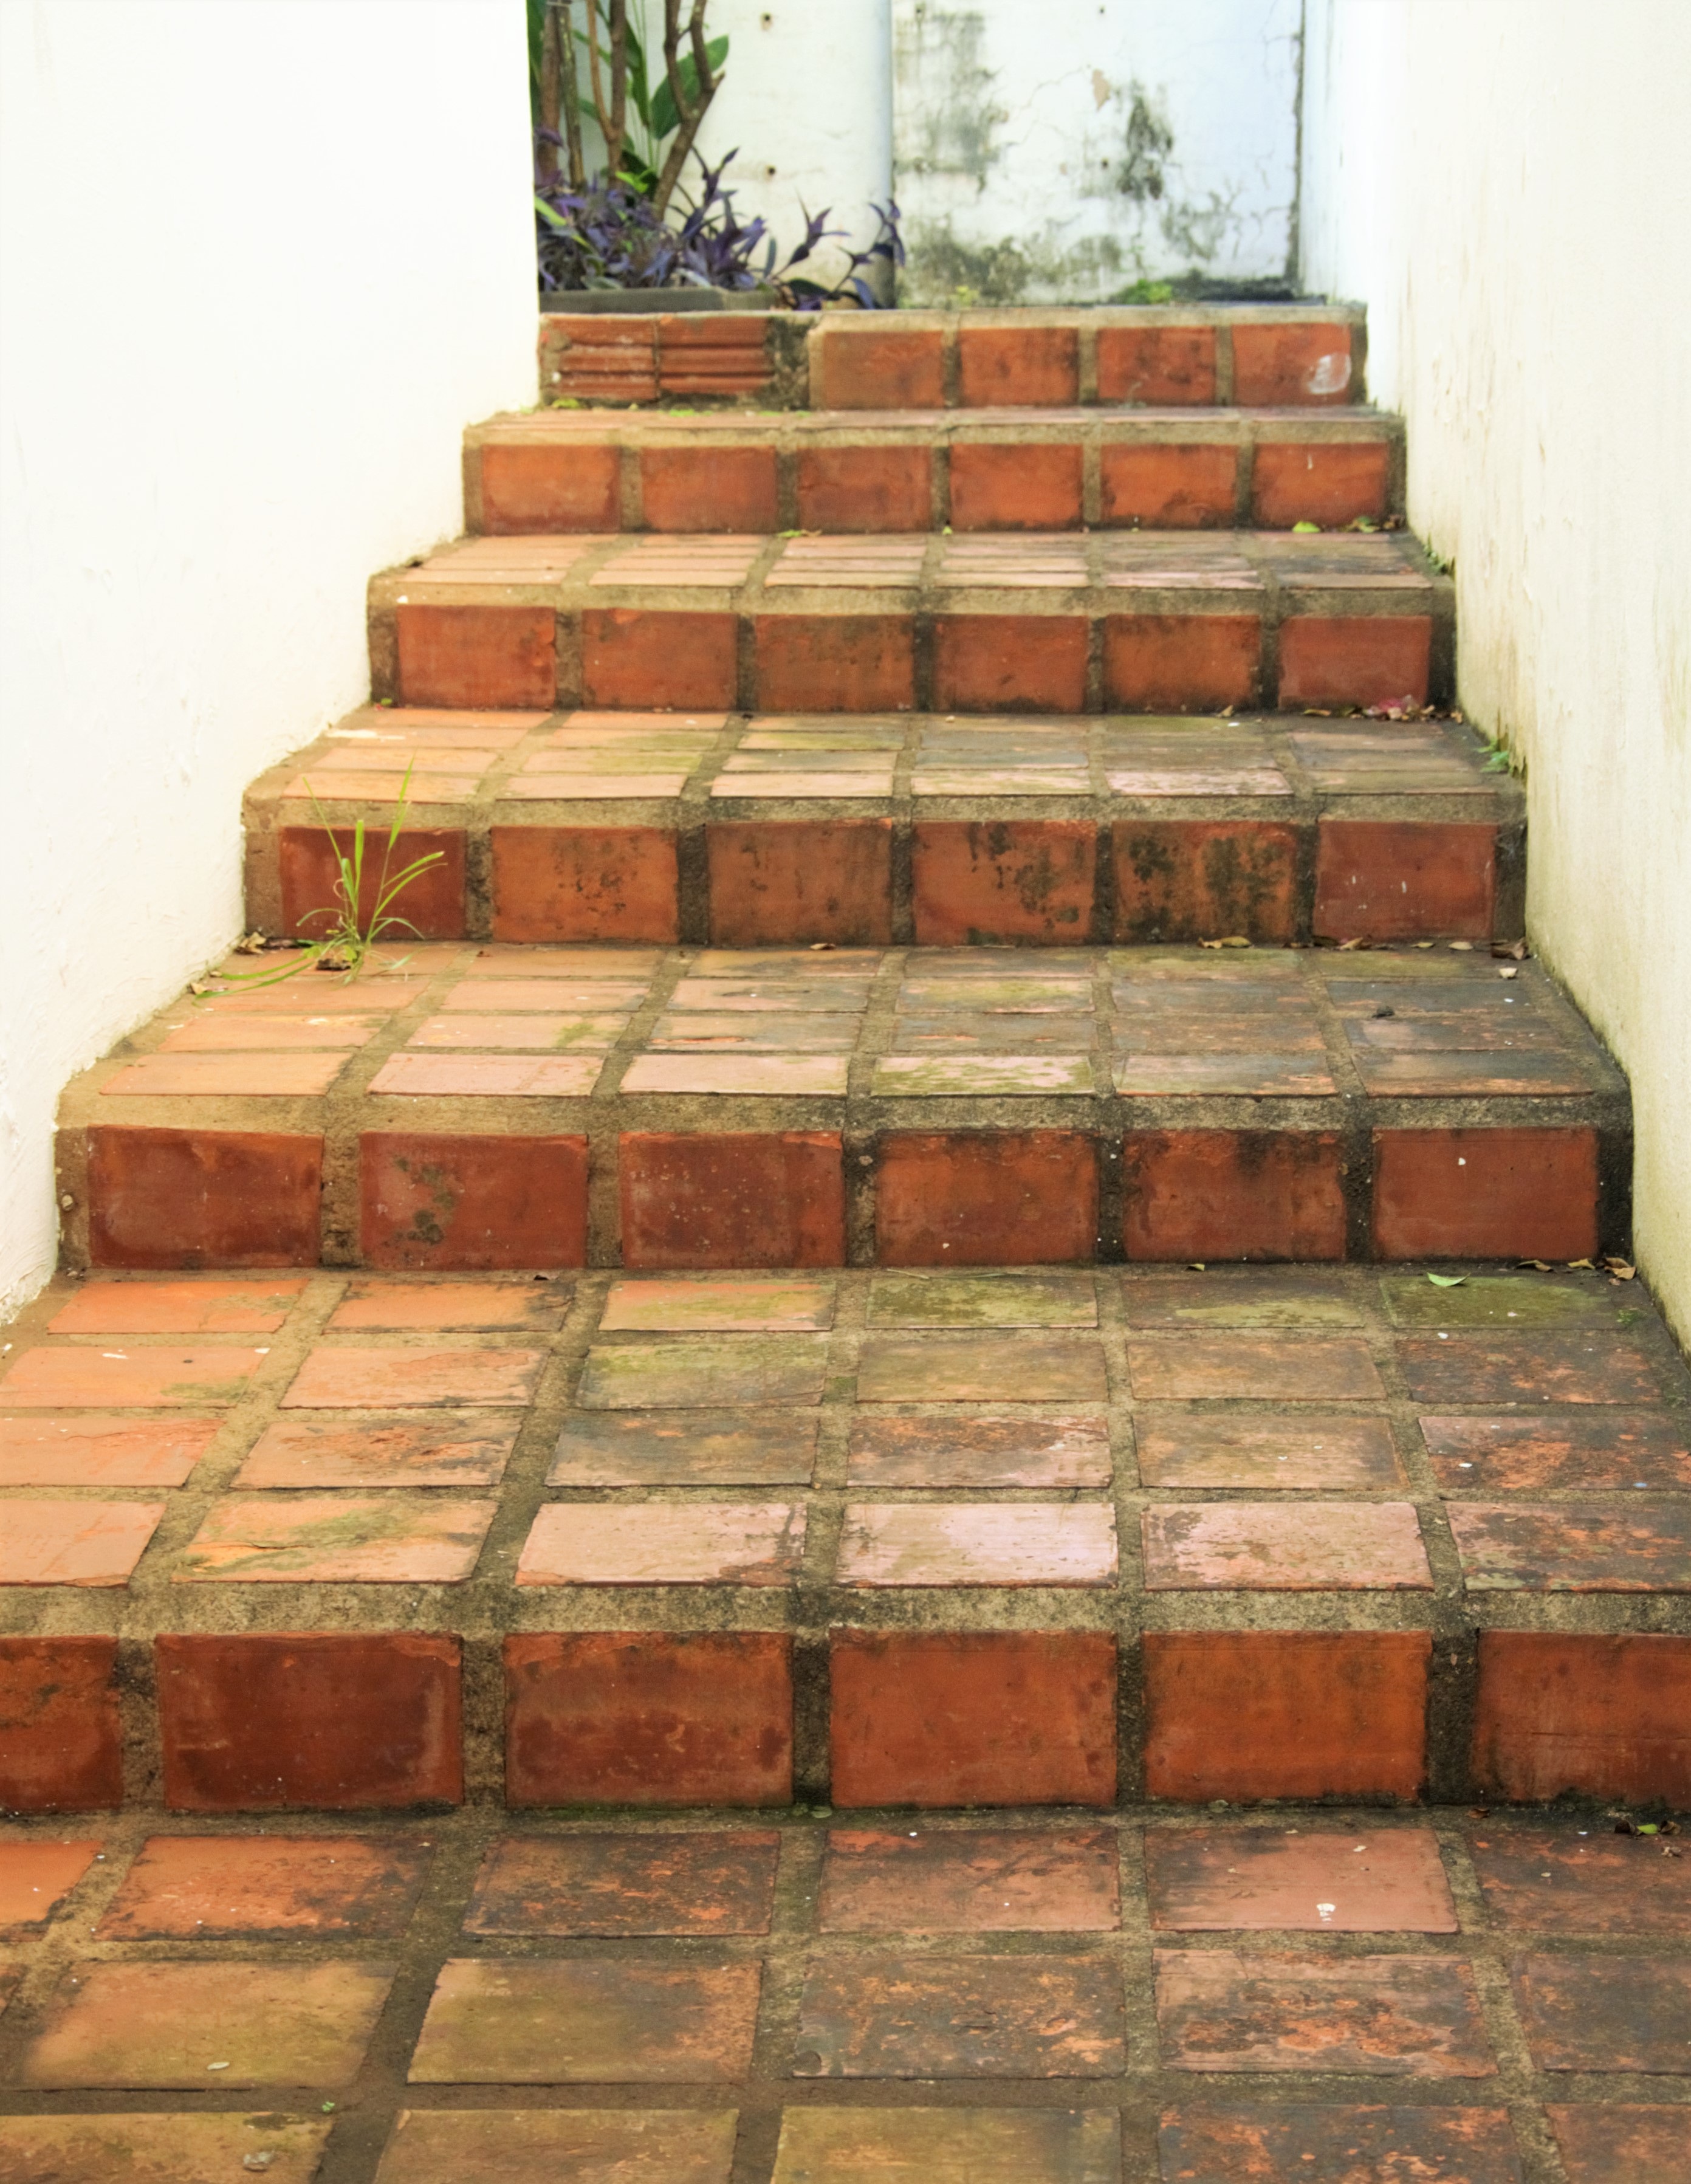
wood, floor, wall, brick, material, ladder, hardwood, stairs, brickwork, access, flooring, man made object, old ladder